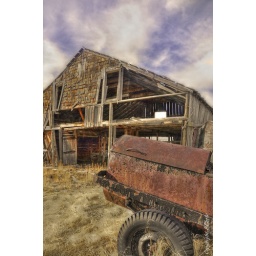
this barn is really bad i had to duck down to get in the door still cool though